2008 Nineveh campaign

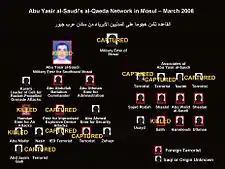
Diagram released by Coalition forces after they had killed Abu Yasir al-Saudi, Al-Qaeda in Iraq's military emir (operational leader) for south-east Mosul, in an airstrike on February 27. The figure at the top of the network is Abd-al-Rahman, Mosul's military emir who was captured February 18.

On March 15, a force of between 10–12 insurgents attacked an Iraqi Army combat outpost with grenades, RPGs and small arms. The insurgents were repulsed and 3 were killed in the attack.